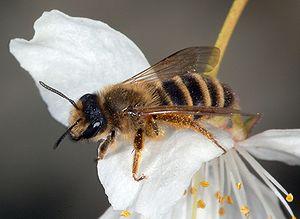
Andrena flavipes, communément appelé Andrène à pattes jaunes, est une espèce d'insectes hyménoptères de la famille des Andrenidae. Cette abeille est présente en Europe, en Asie et dans le nord de l'Afrique.